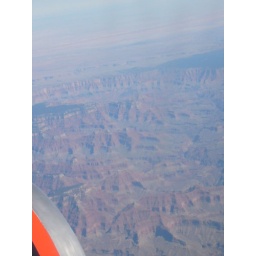
The grand canyon as seen from a plane, flying in from Portland to Phoenix